Gaines Ferry

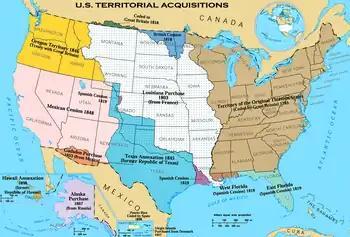
Disputed area shown in lavender

James Taylor Gaines was born November 14, 1776, Robert Thomas in Culpeper County, Virginia but changed his name in 1810. He was a member of the famed Pendleton family that included a double first cousin, General Edmund Pendleton Gaines, a great uncle, Edmund Pendleton and cousins, Nathaniel Pendleton, John Penn, and John Taylor of Caroline, and was a distant cousin to James Madison. Edmund P. Gains was involved in the arrest and presentation for prosecution against Aaron Burr. Aaron Burr was the second cousin of Dr. Timothy Burr, the owner of Burr's Ferry, and founder of Burr Ferry, about 35 miles down river.